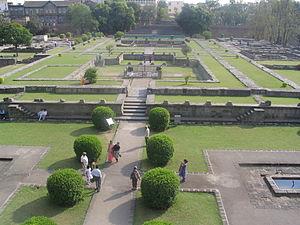
Shaniwarwada est un fort du XVIIIᵉ siècle, situé dans la ville de Pune. Construit en 1732, il a été jusqu'en 1818 la demeure des Peshwâ souverains de l'Empire marathe jusqu'à ce que les Peshwâ perdent le contrôle de la Compagnie des Indes après la troisième guerre anglo-marathe. Le palais était considéré comme le siège du pouvoir politique de l'Inde du XVIIIᵉ siècle.